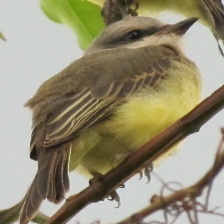
Species: TROPICAL KINGBIRD
Scientific name: TYRANNUS MELANCHOLICUS